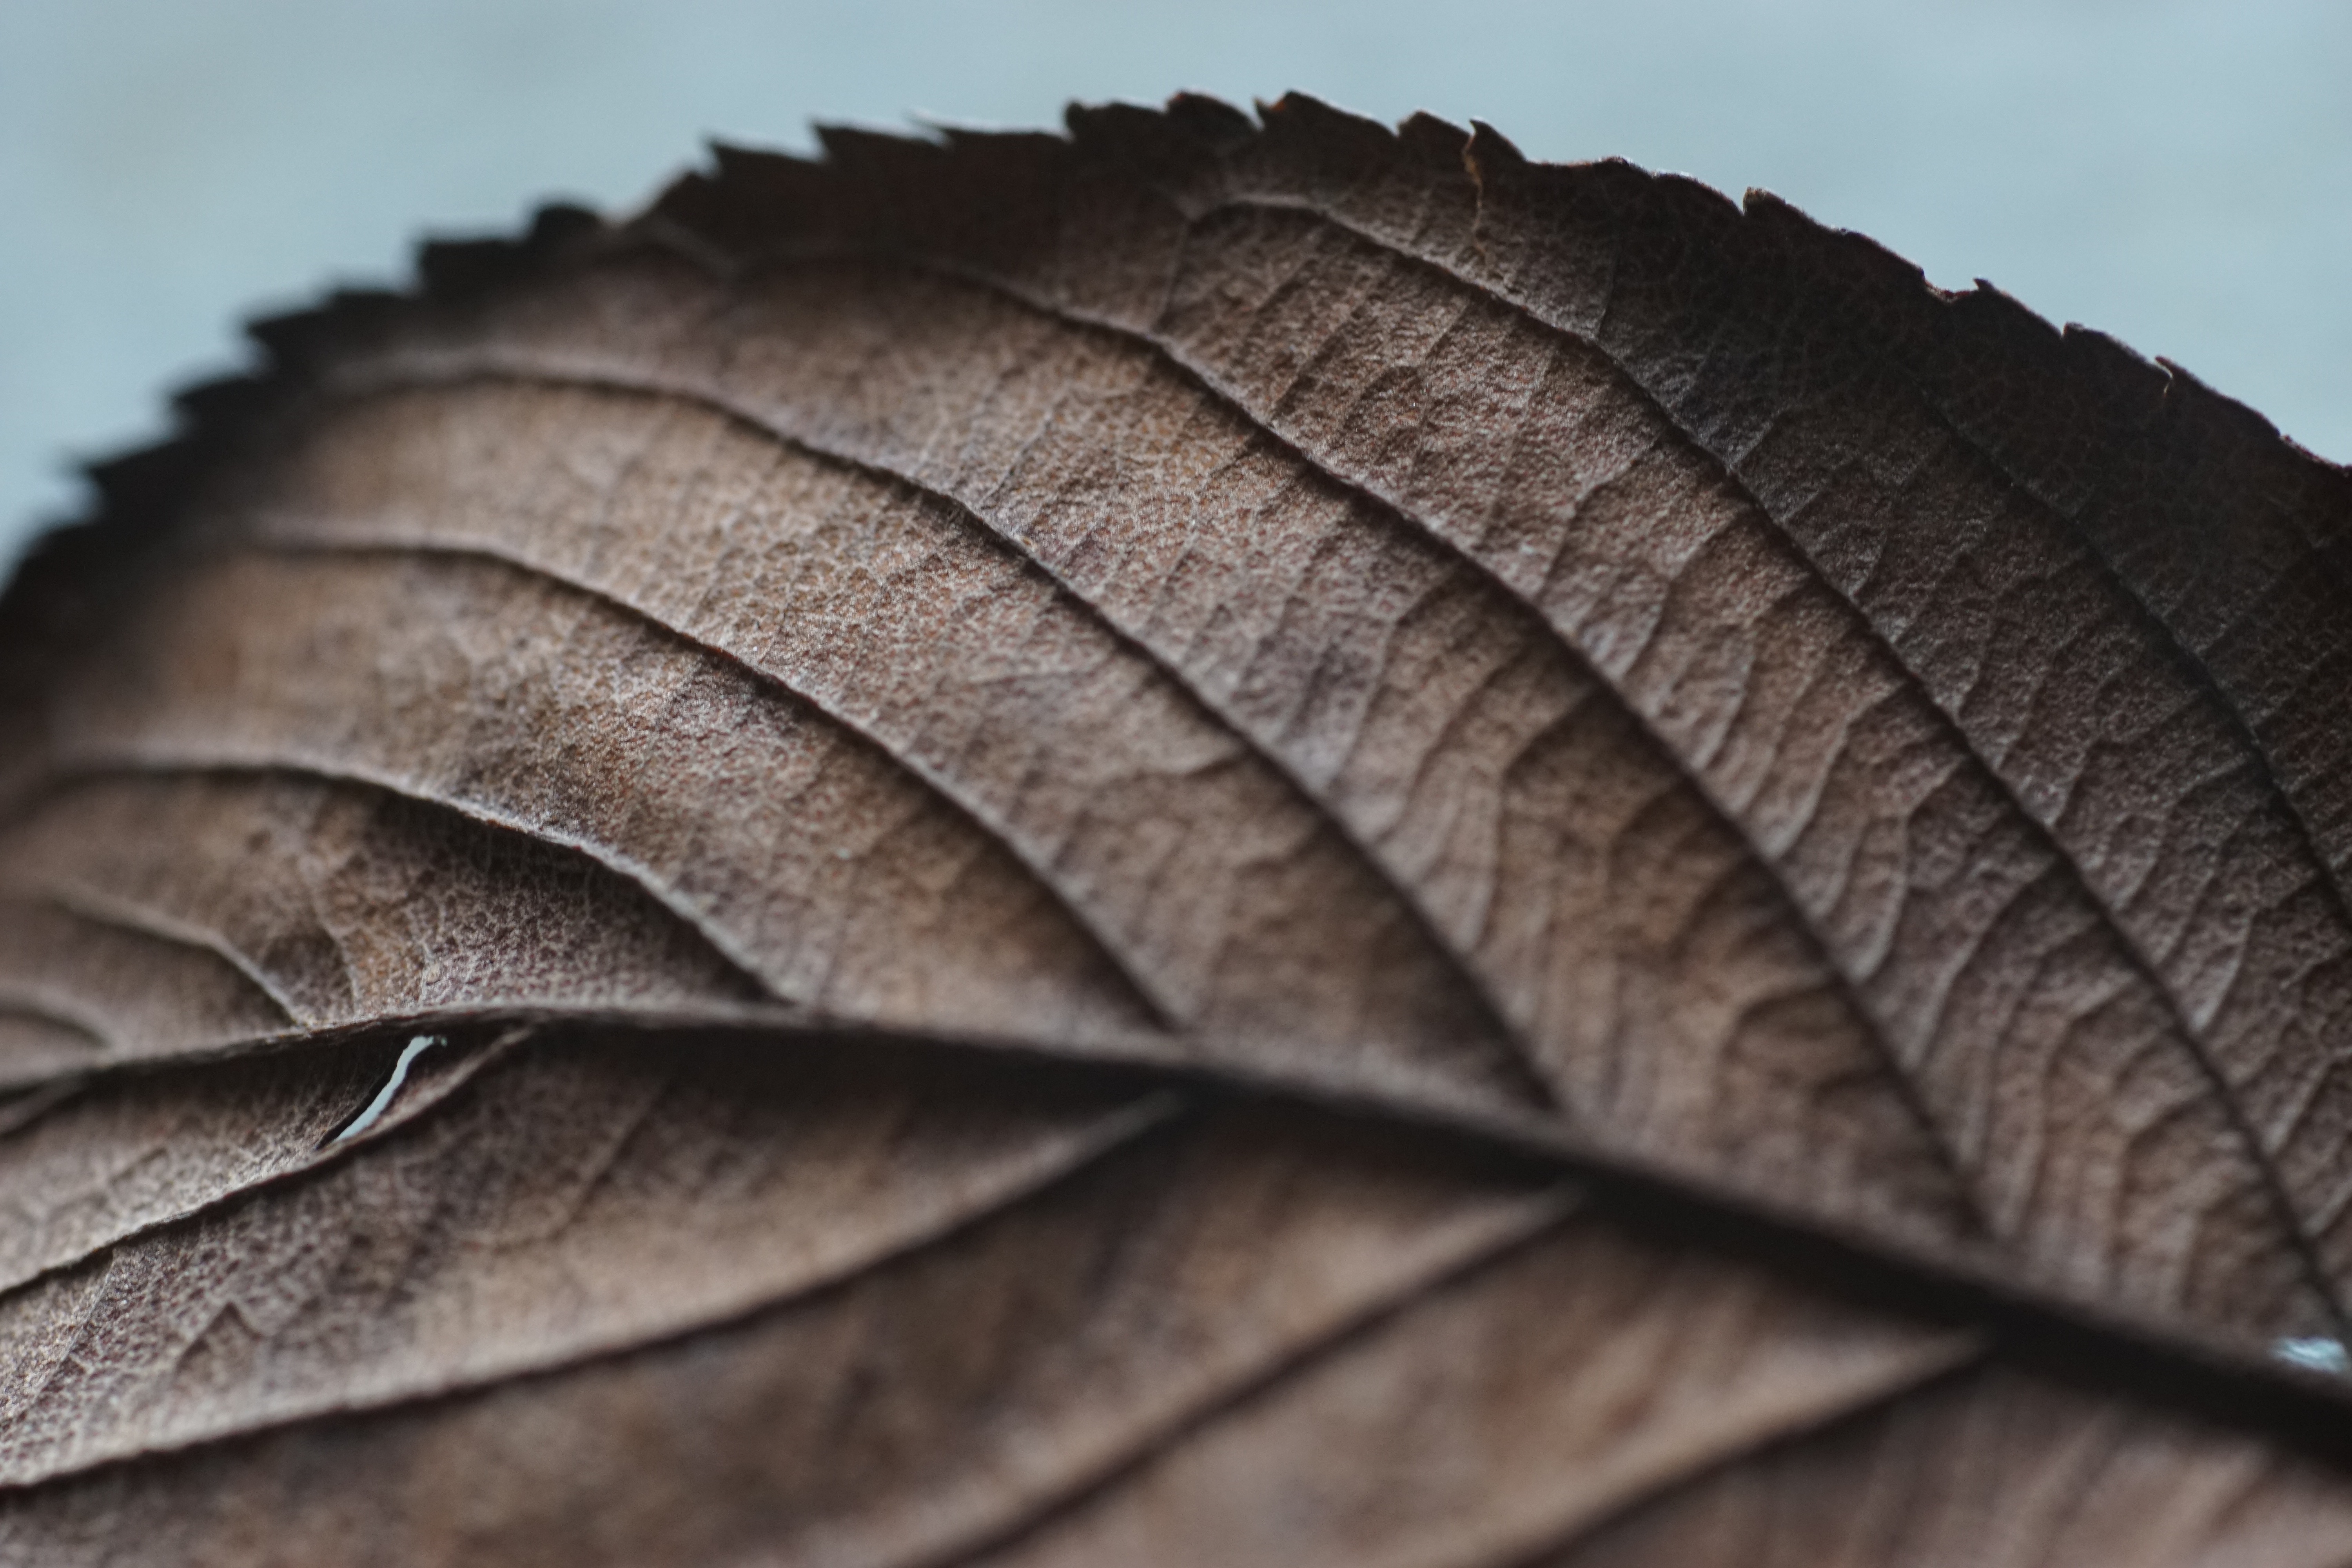
wing, plant, wood, leaf, brown, material, vein, brown leaf, dry leaf, close up, macro photography, grass family, fashion accessory